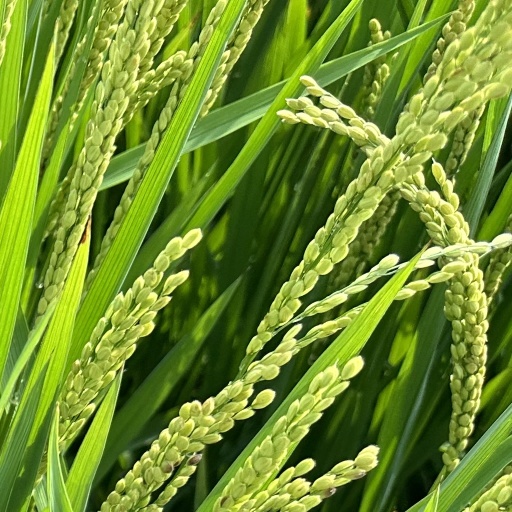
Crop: rice